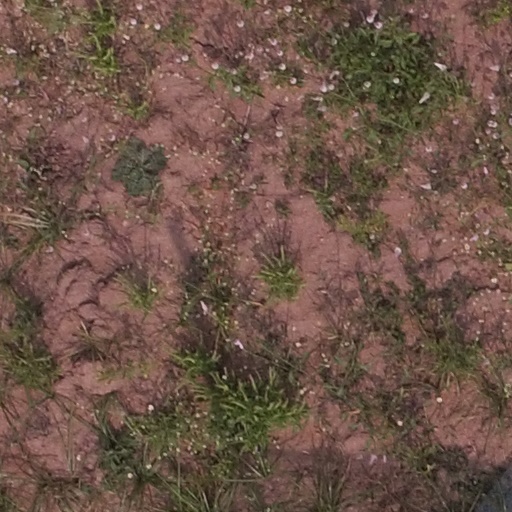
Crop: maize; corn